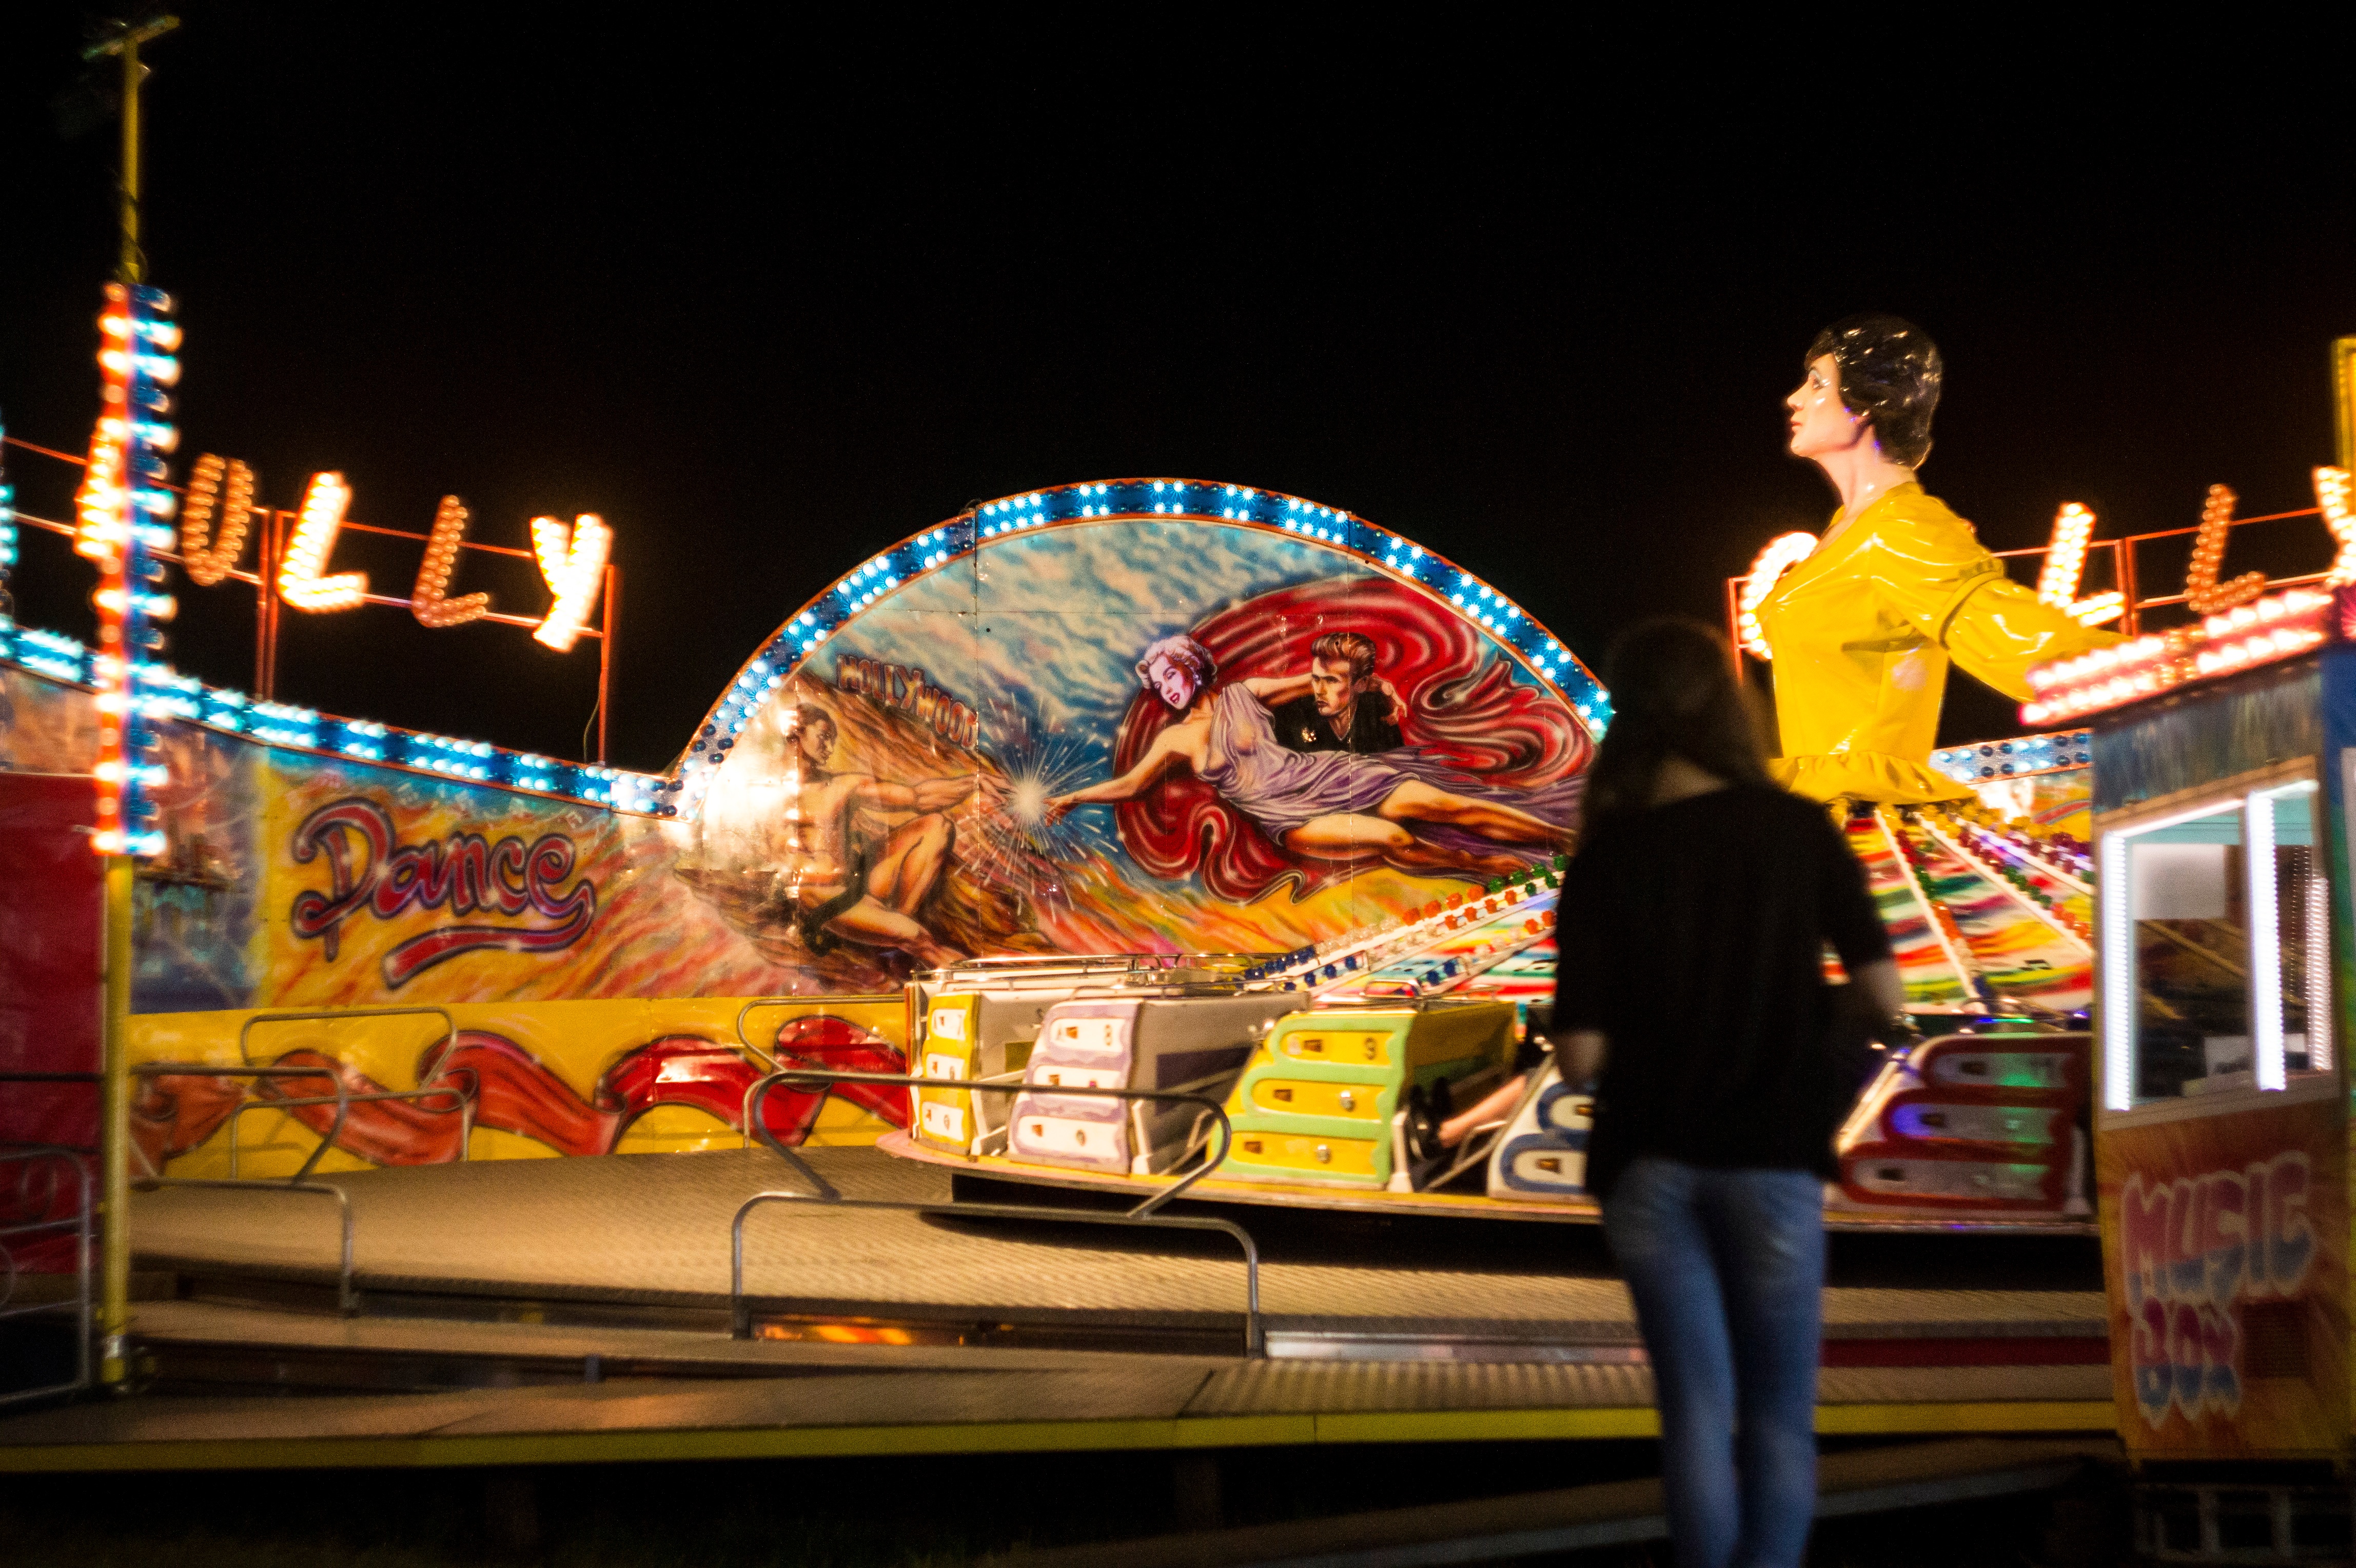
night, amusement park, park, festival, fair, amusement ride